Junípero Serra

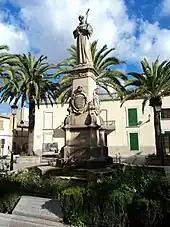
Plaza de Junípero Serra in Petra, Mallorca, Spain

Back in the Sierra Gorda, Serra faced a conflict between Spanish soldiers, settlers, and mission natives or "Indians". Following a Spanish military victory over the Pames in 1743, Spanish authorities had sent not only Franciscan missionaries, but also Spanish/Mexican soldiers and their families into the Sierra Gorda. The soldiers had the job of pursuing runaway mission Indians and securing the region for the Spanish crown. But the soldiers' land claims clashed with mission lands that Christian Pames were working.